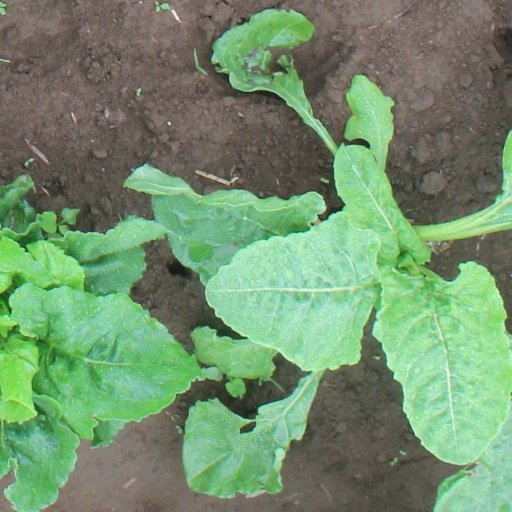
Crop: sugar beet